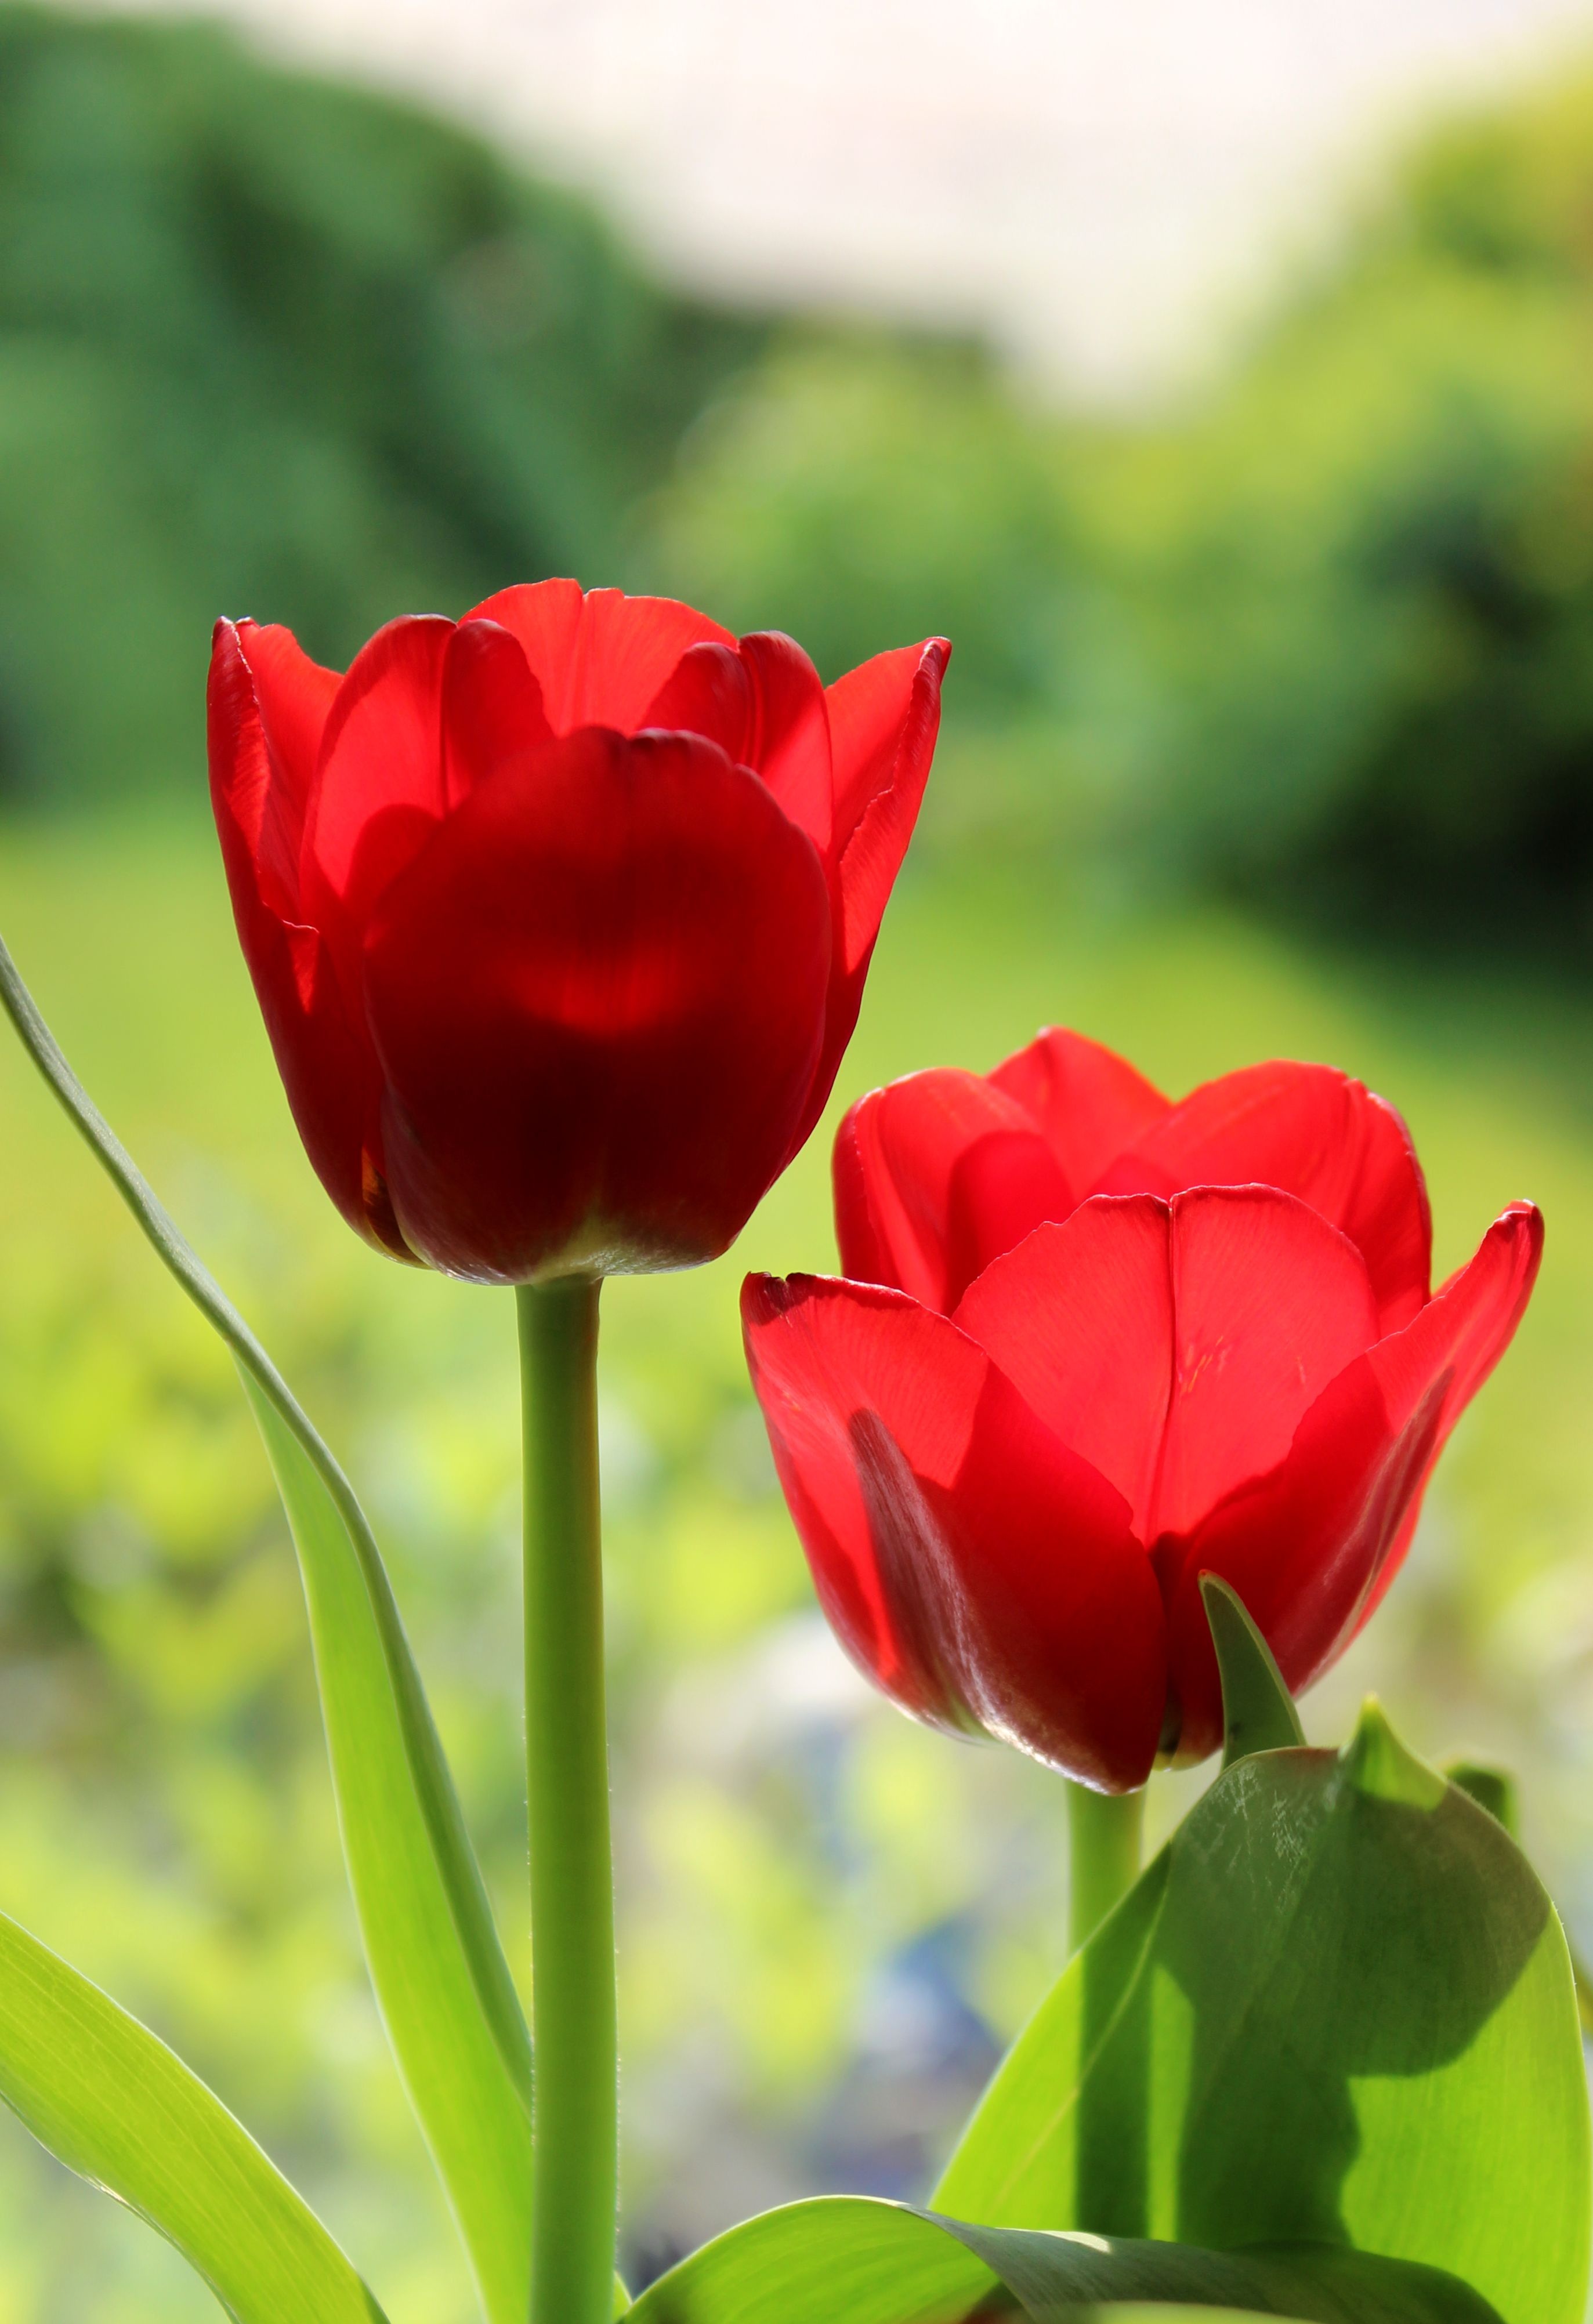
plant, flower, petal, tulip, spring, red, flora, macro photography, flowering plant, lily family, plant stem, land plant